Nita A. Farahany

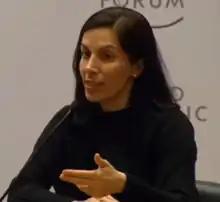
Nita A Farahany presenting to the World Economic Forum

Nita Farahany (born April 28, 1978) is an Iranian American author and distinguished professor and scholar on the ramifications of new technology on society, law, and ethics. She currently teaches law and philosophy at Duke University where she is the Robinson O. Everett Distinguished Professor of Law & Philosophy at Duke Law School, the founding director of the Duke Initiative for Science and Society as well as chair of the Applied Ethics & Policy MA program. She is active on many committees, councils, and other groups within the law, emerging technology, and bioethics communities with a focus on technologies that have increasing potential to have ethical and legal issues. In 2010 she was appointed by President Obama to the Presidential Commission for the Study of Bioethical Issues.